Aamhi Doghi

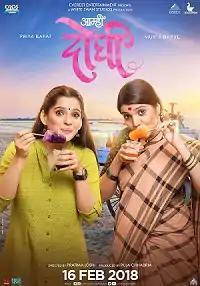
Aamhi Doghi Poster

Aamhi Doghi is a Marathi-language feminist drama film starring Mukta Barve and Priya Bapat, directed by Pratima Joshi and produced by Puja Chhabria. It is an adaptation of the short story "Paus Ala Motha" by the late author Gauri Deshpande.